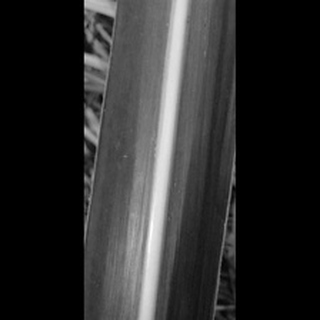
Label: healthy_sugarcane